Konnie Huq

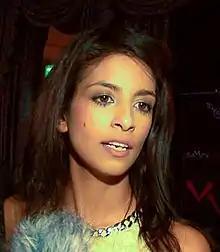
Huq in 2009

Between 2002 and 2004, Huq co-presented the CBBC Channel's "UK Top 40" chart show and in early 2003 she was briefly a presenter for "Top of the Pops". She presented GMTV's "LK today" coverage of New York Fashion Week on the week of 10 September 2007. In June 2007 she was a guest panellist on the comedy gameshow "8 out of 10 Cats".